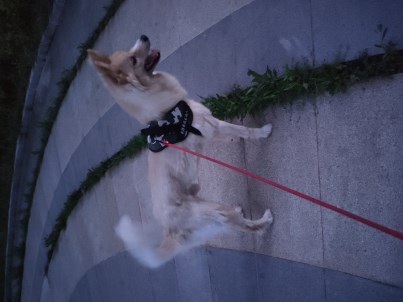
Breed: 2594-n000109-Border_collie